Kenko Matsuki

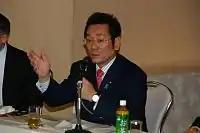
Matsuki in 2011

A native of Sapporo, Hokkaido and graduate of Aoyama Gakuin University, he was elected to the House of Representatives for the first time in 2003 after unsuccessful runs in 1996 and 2000.